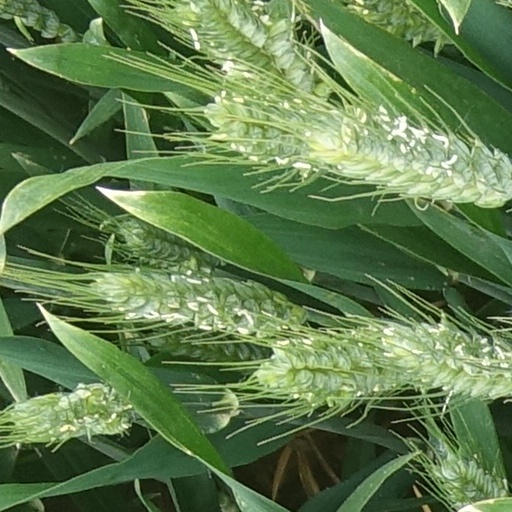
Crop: wheat